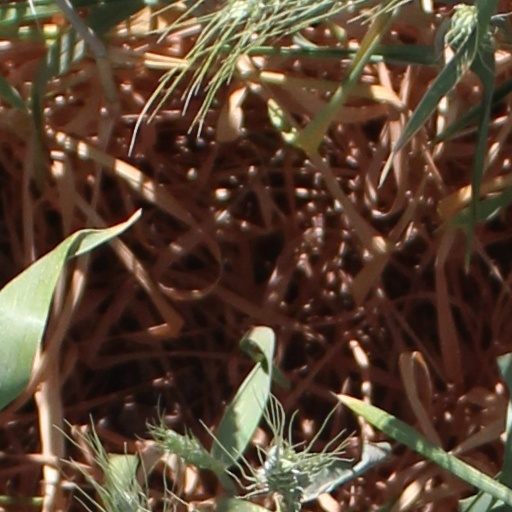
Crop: wheat